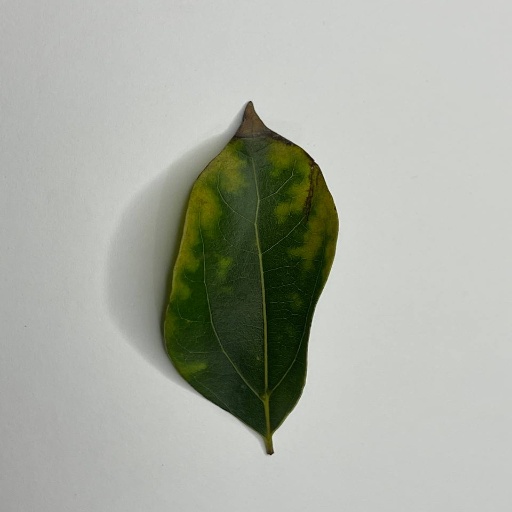
Species: Camphor
Leaf condition: Bacterial Spot